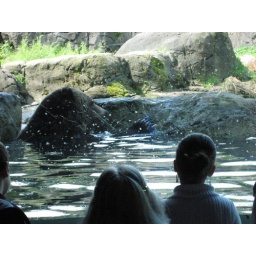
bear in water